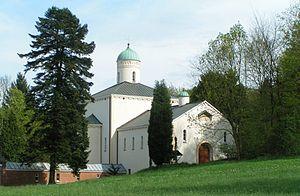
Abbaye de Chevetogne, Belgique
L'abbaye de Chevetogne est un monastère de moines bénédictins de rite Byzantin et Latin situé à Chevetogne, dans la province de Namur, en Belgique. Fondée à Amay par Dom Lambert Beauduin, la communauté monastique s'est installée dans son prieuré à Chevetogne en 1939, élevé en abbaye en 1990.